Medieval Merchant's House

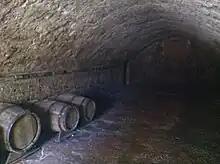
The undercroft, designed to store wine

The Medieval Merchant's House today faces onto French Street and combines walls built of Bembridge and Purbeck stone with a timber frontage. The layout of the house follows a medieval right-angle, narrow plan design, in that the hall stretches away from the street to conserve frontage, and there is no internal courtyard built into the design. Architecturally the house is important because, as historian Glyn Coppack highlights, it is "the only building of its type to survive substantially as first built".